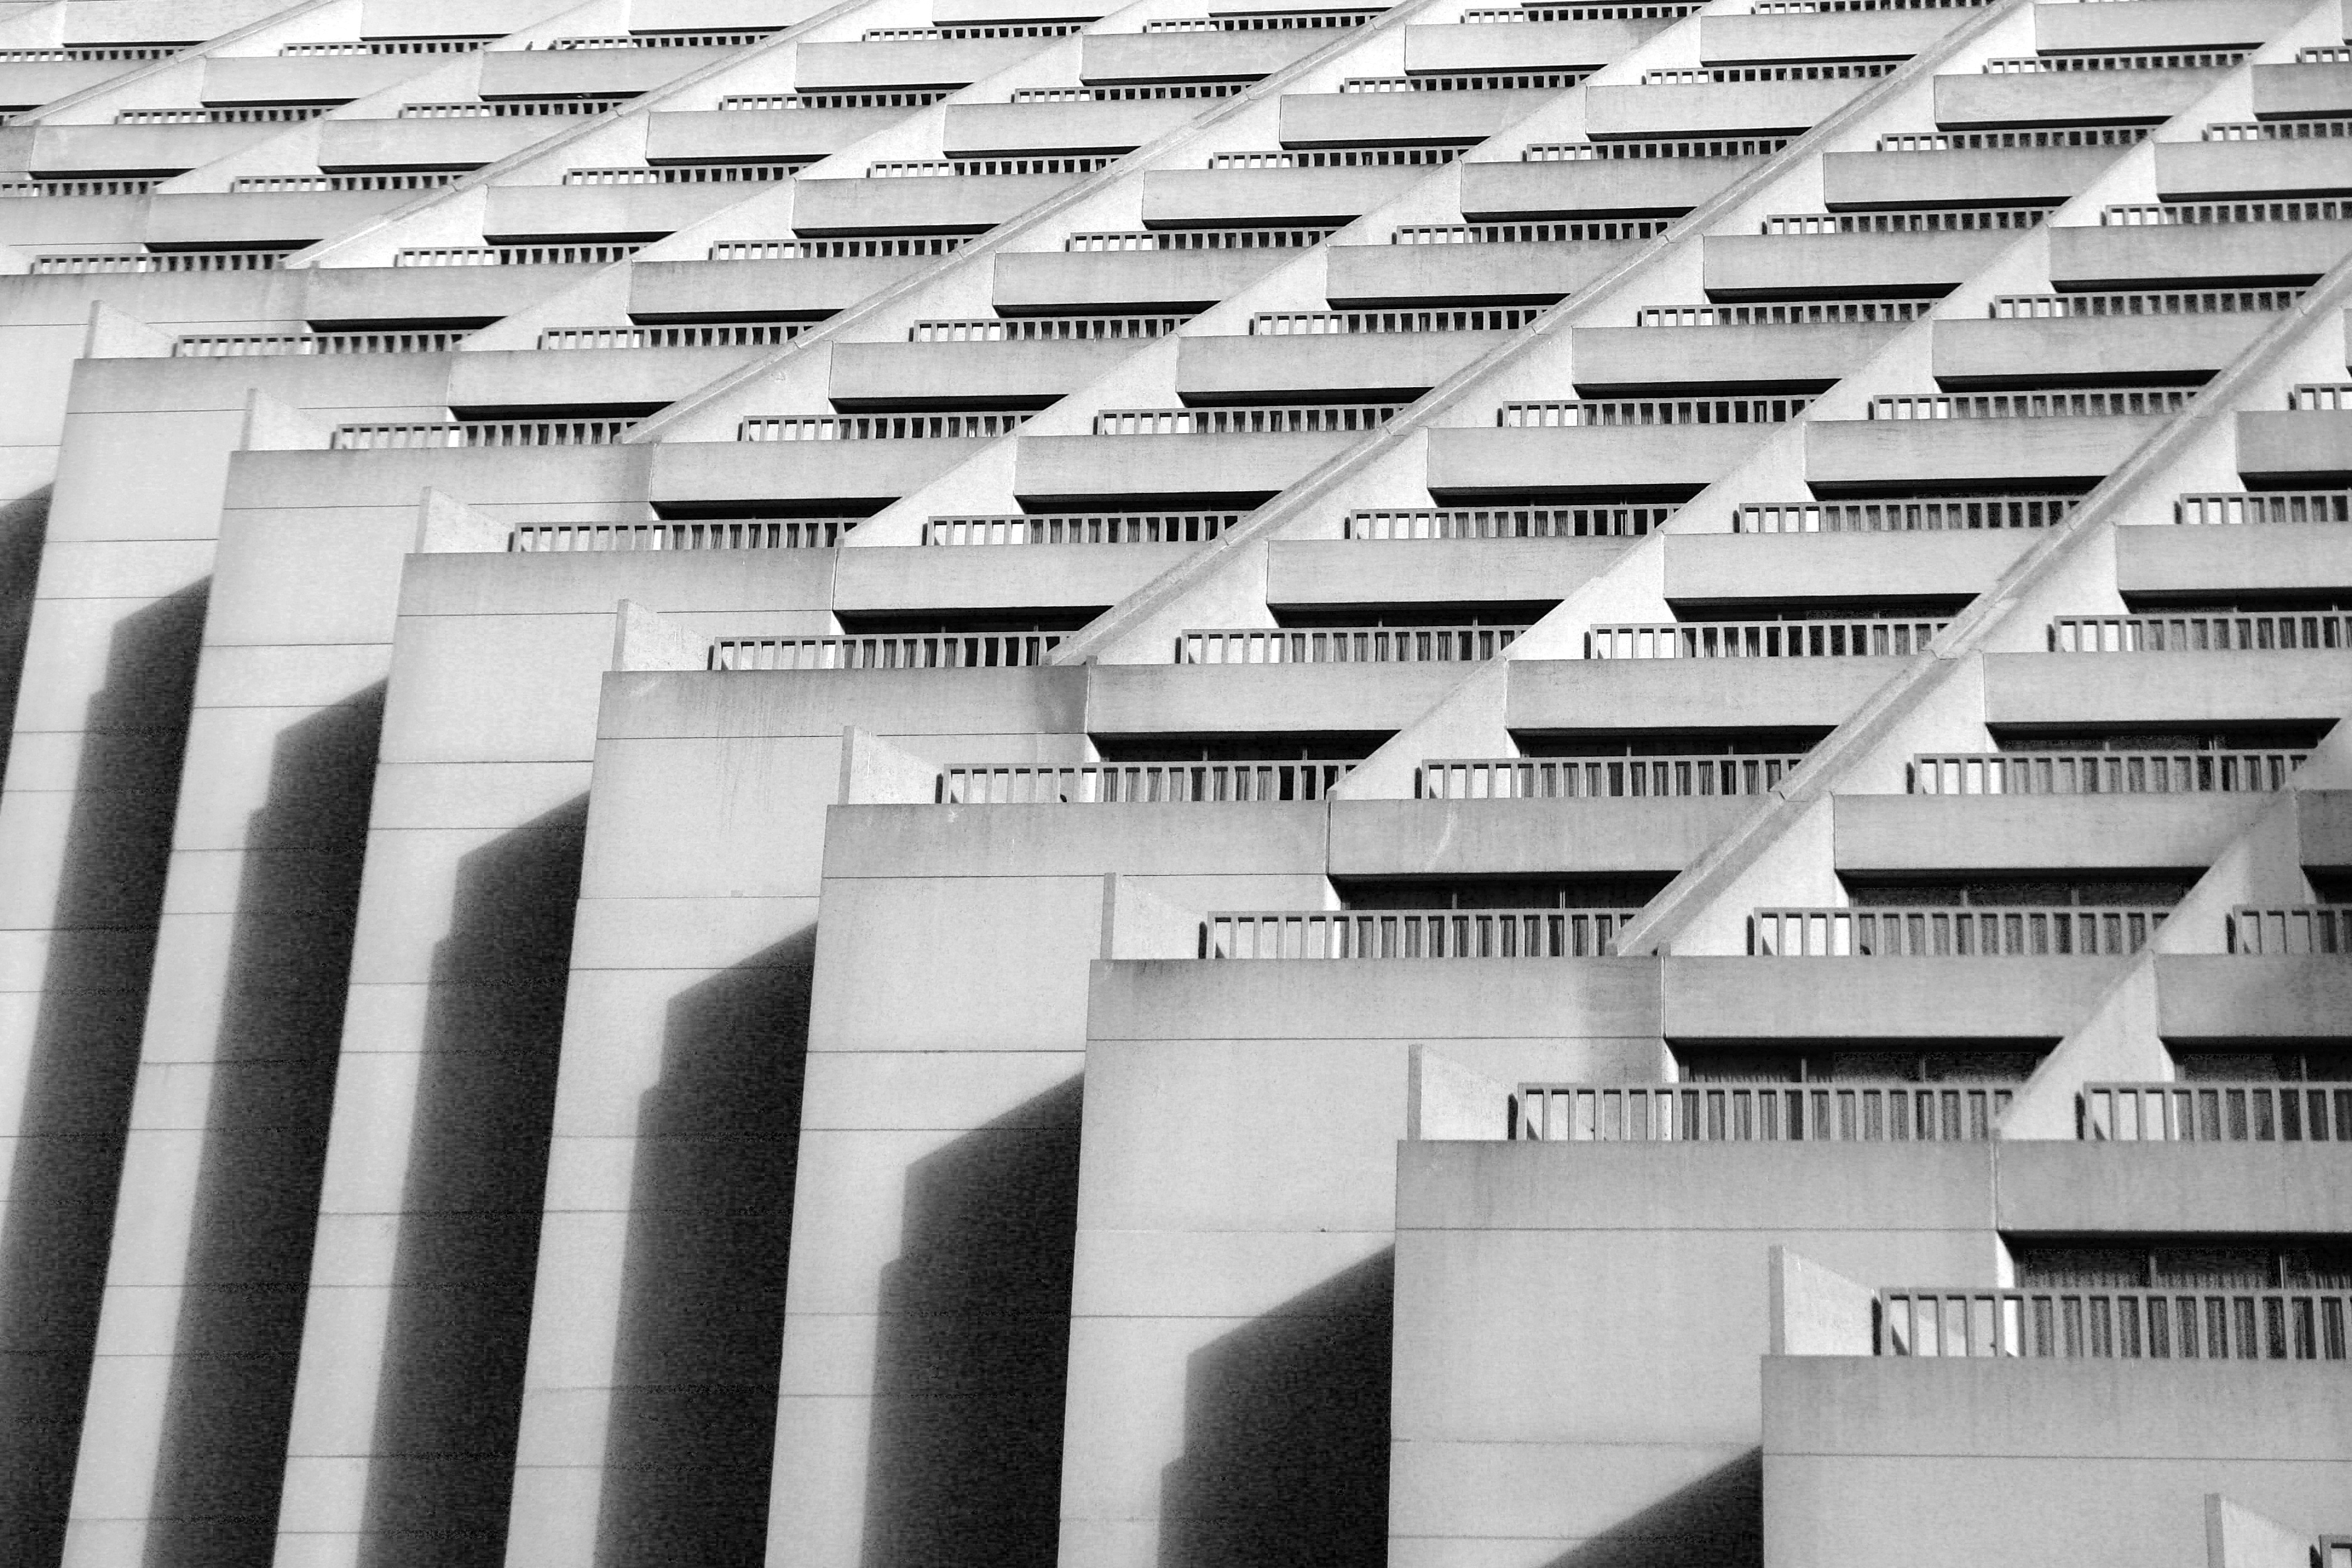
black and white, architecture, building, skyscraper, line, facade, professional, monochrome, tower block, design, symmetry, shape, headquarters, monochrome photography, brutalist architecture